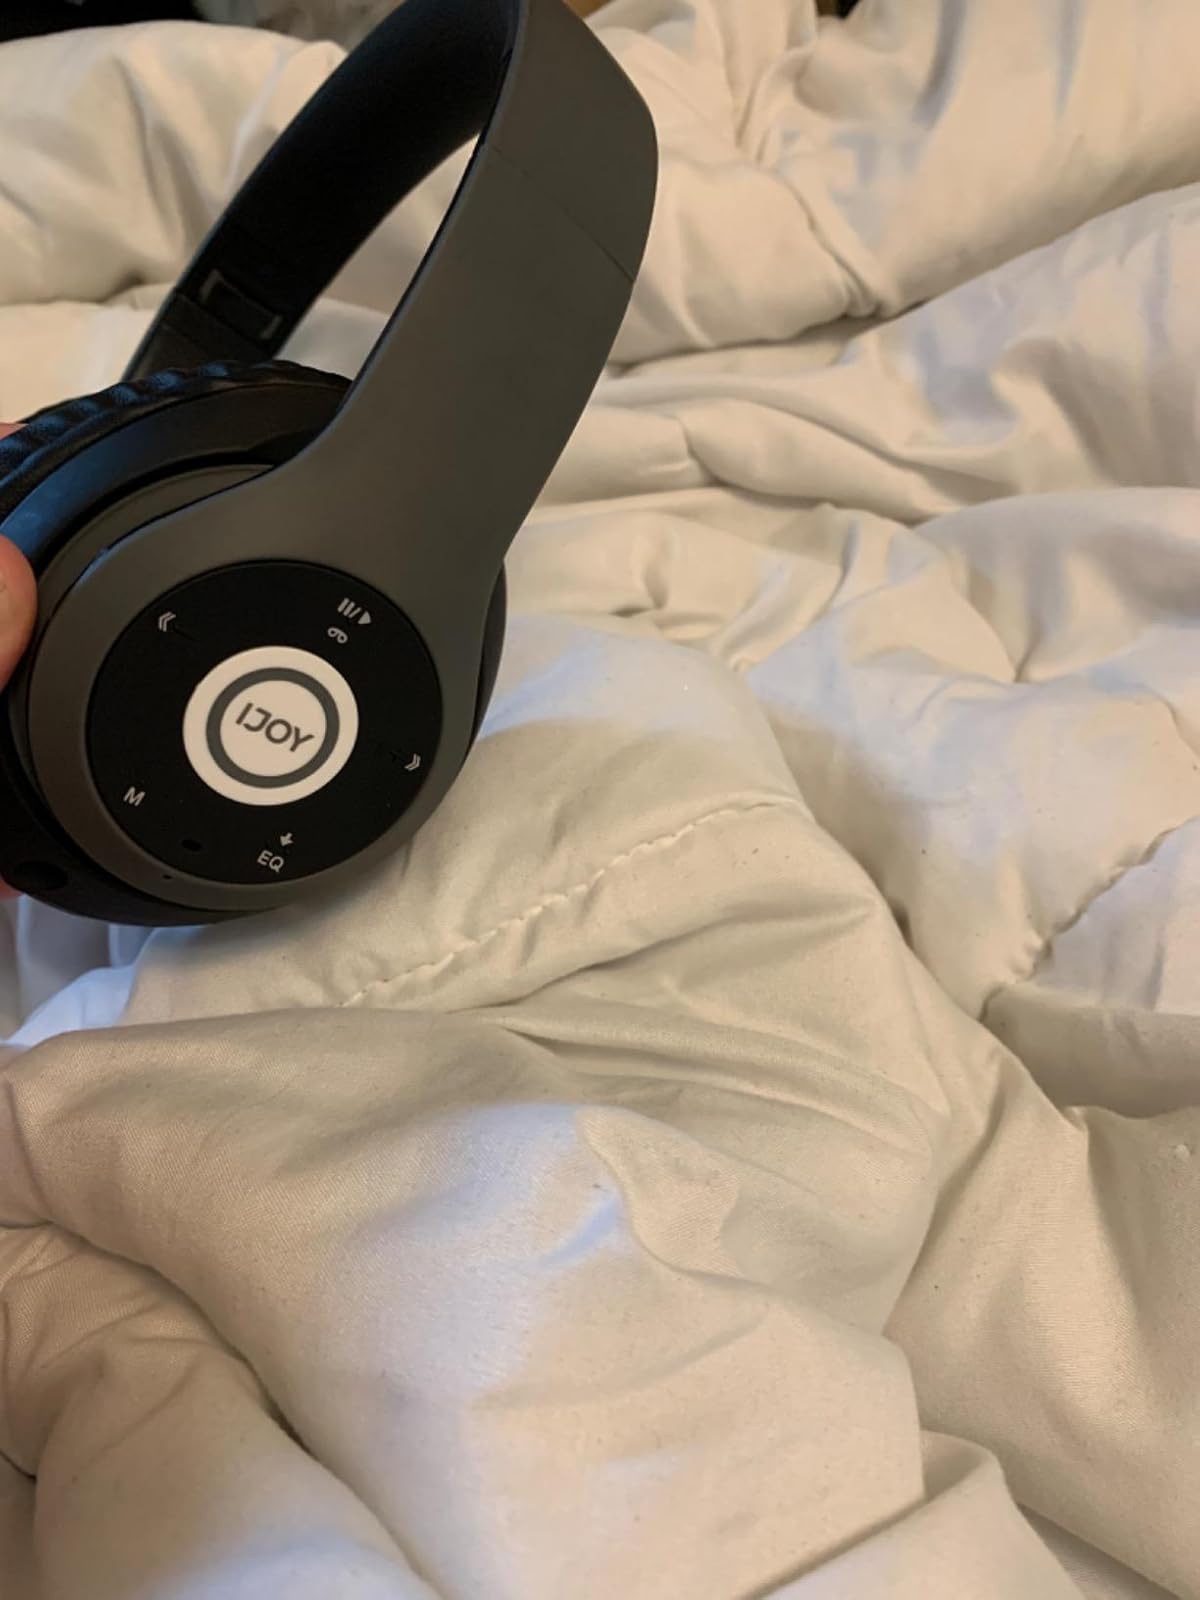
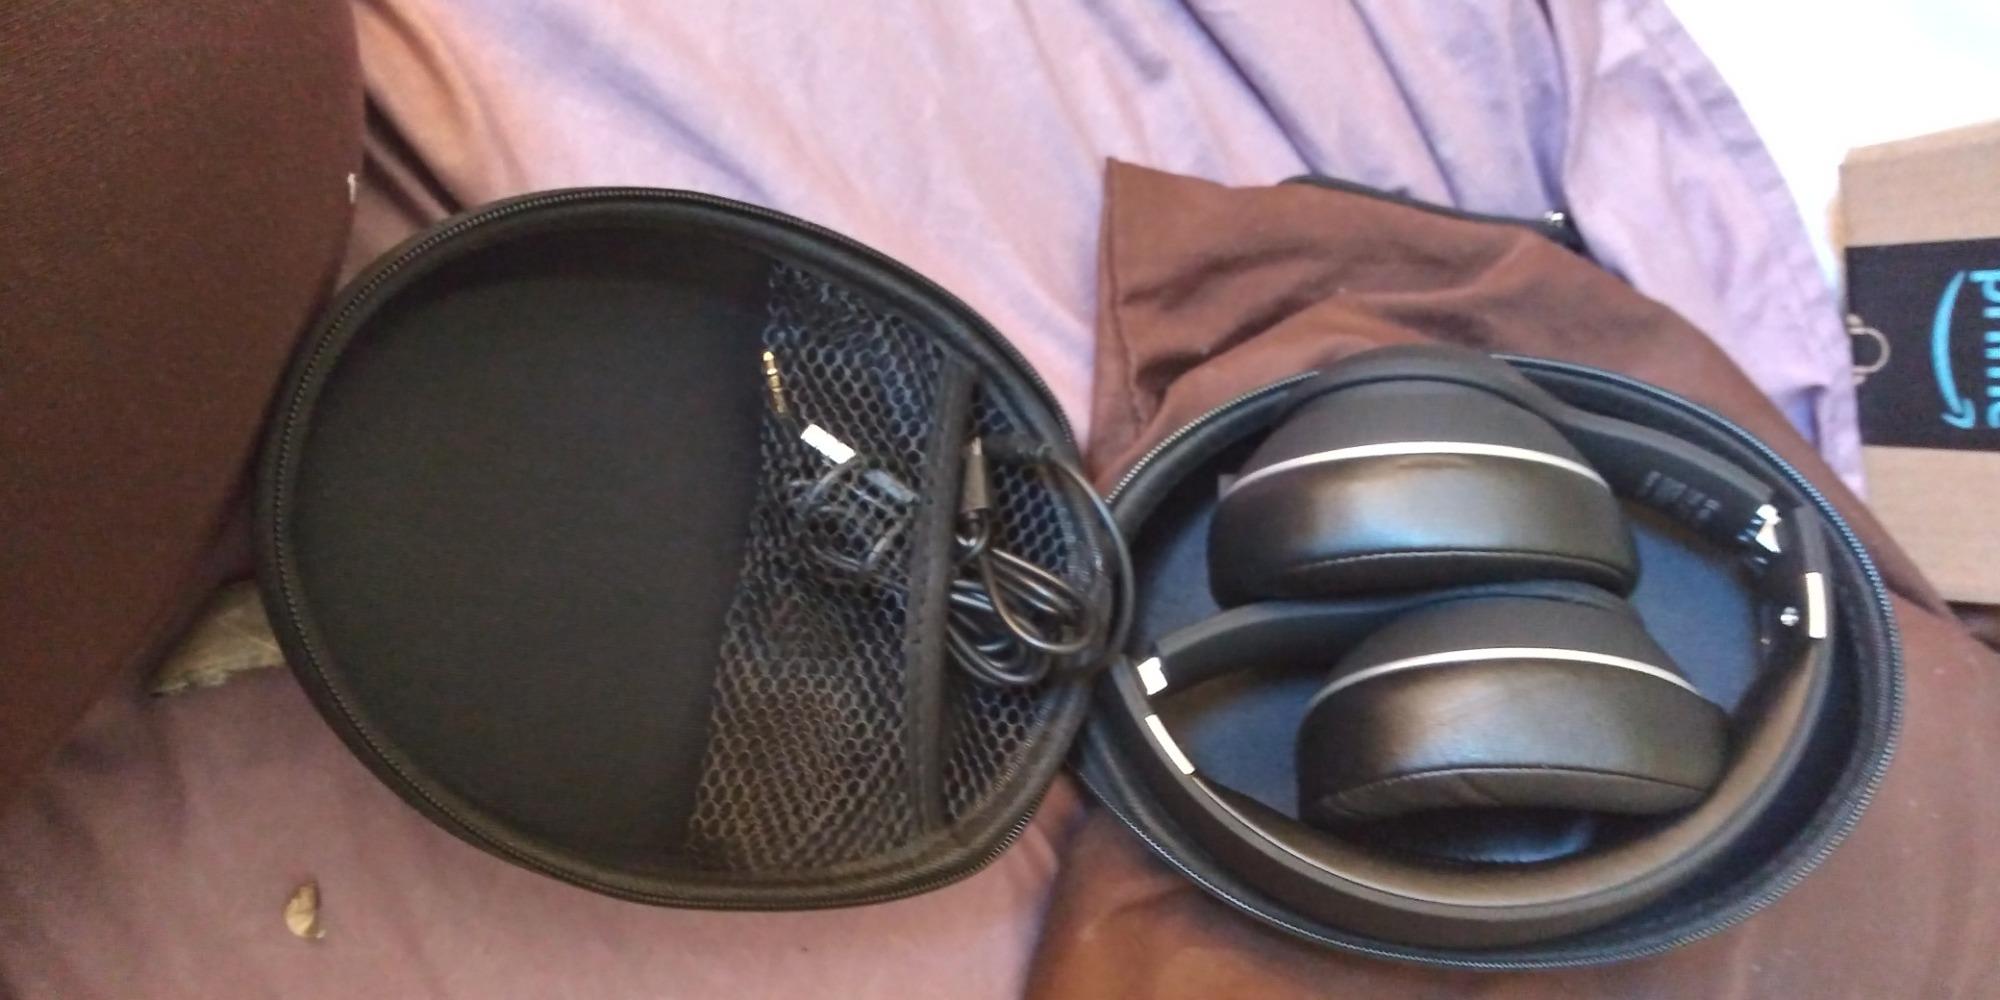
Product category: headphones
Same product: no